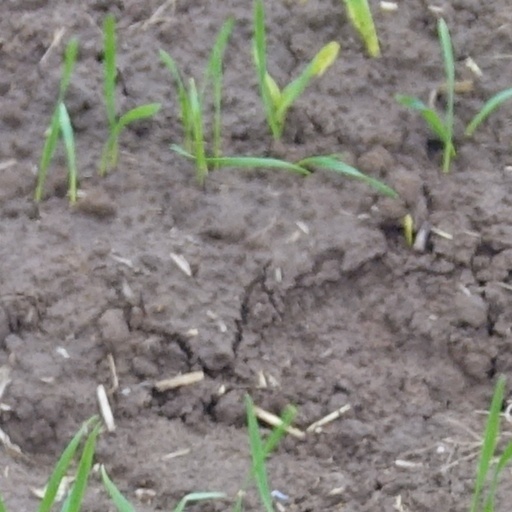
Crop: wheat